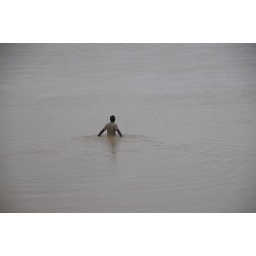
The ones that cannot afford the 2 ruppee boat trip to cross the river crosses by foot